Kangchenjunga

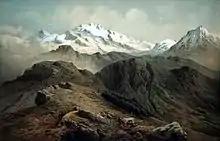
Painting of "Kanchinjínga" as seen from the Singalila Ridge by Hermann Schlagintweit, 1855

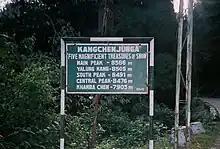
A sign board on the last traversable road to Kangchenjunga

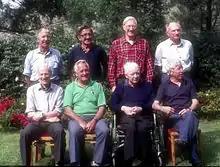
First ascent reunion of 1990–front (left to right): Neil Mather, John Angelo Jackson, Charles Evans and Joe Brown, and rear (left to right): Tony Streather, Norman Hardie, George Band and Professor John Clegg

In 1955, Joe Brown and George Band made the first ascent on 25 May, followed by Norman Hardie and Tony Streather on 26 May. The full team also included John Clegg (team doctor), Charles Evans (team leader), John Angelo Jackson, Neil Mather and Tom Mackinnon. The team first made an attempt on the line which John Kempe's party had reconnoitered the previous year. Because of the difficulties on that line they turned to the Yalung Face, which had first been explored by Aleister Crowley's party in 1905. The route starts on the Yalung Glacier to the southwest of the peak, and climbs the Yalung Face, which is high. The main feature of this face is the "Great Shelf", a large sloping plateau at around , covered by a hanging glacier. The route is almost entirely on snow, glacier and one icefall; the summit ridge itself can involve a small amount of travel on rock. The first ascent expedition made six camps above their base camp, two below the Shelf, two on it, and two above it. They started on 18 April, and everyone was back to base camp by 28 May. Other members of this expedition included John Angelo Jackson and Tom Mackinnon.